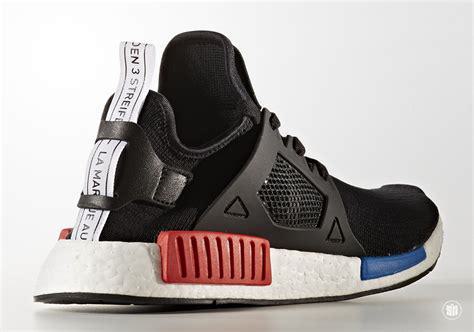
Brand: Adidas
Model: NMD